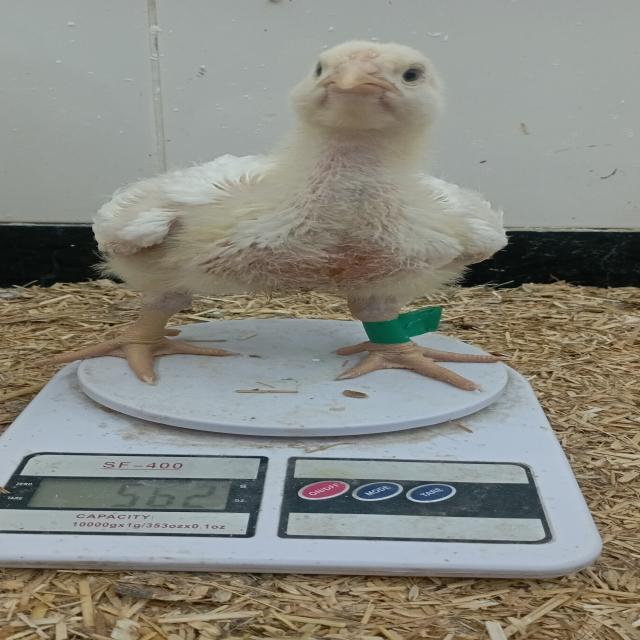
Weight: 562 g